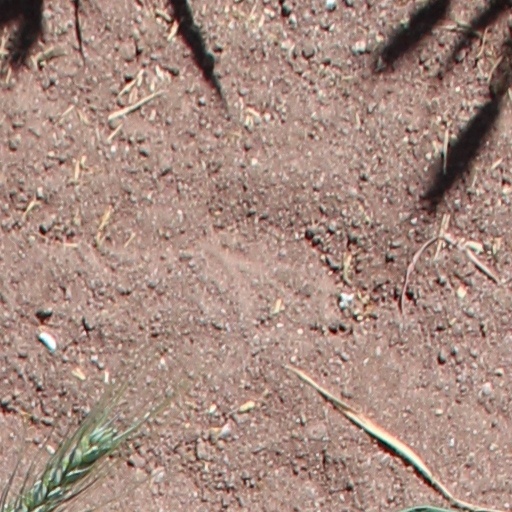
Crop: wheat